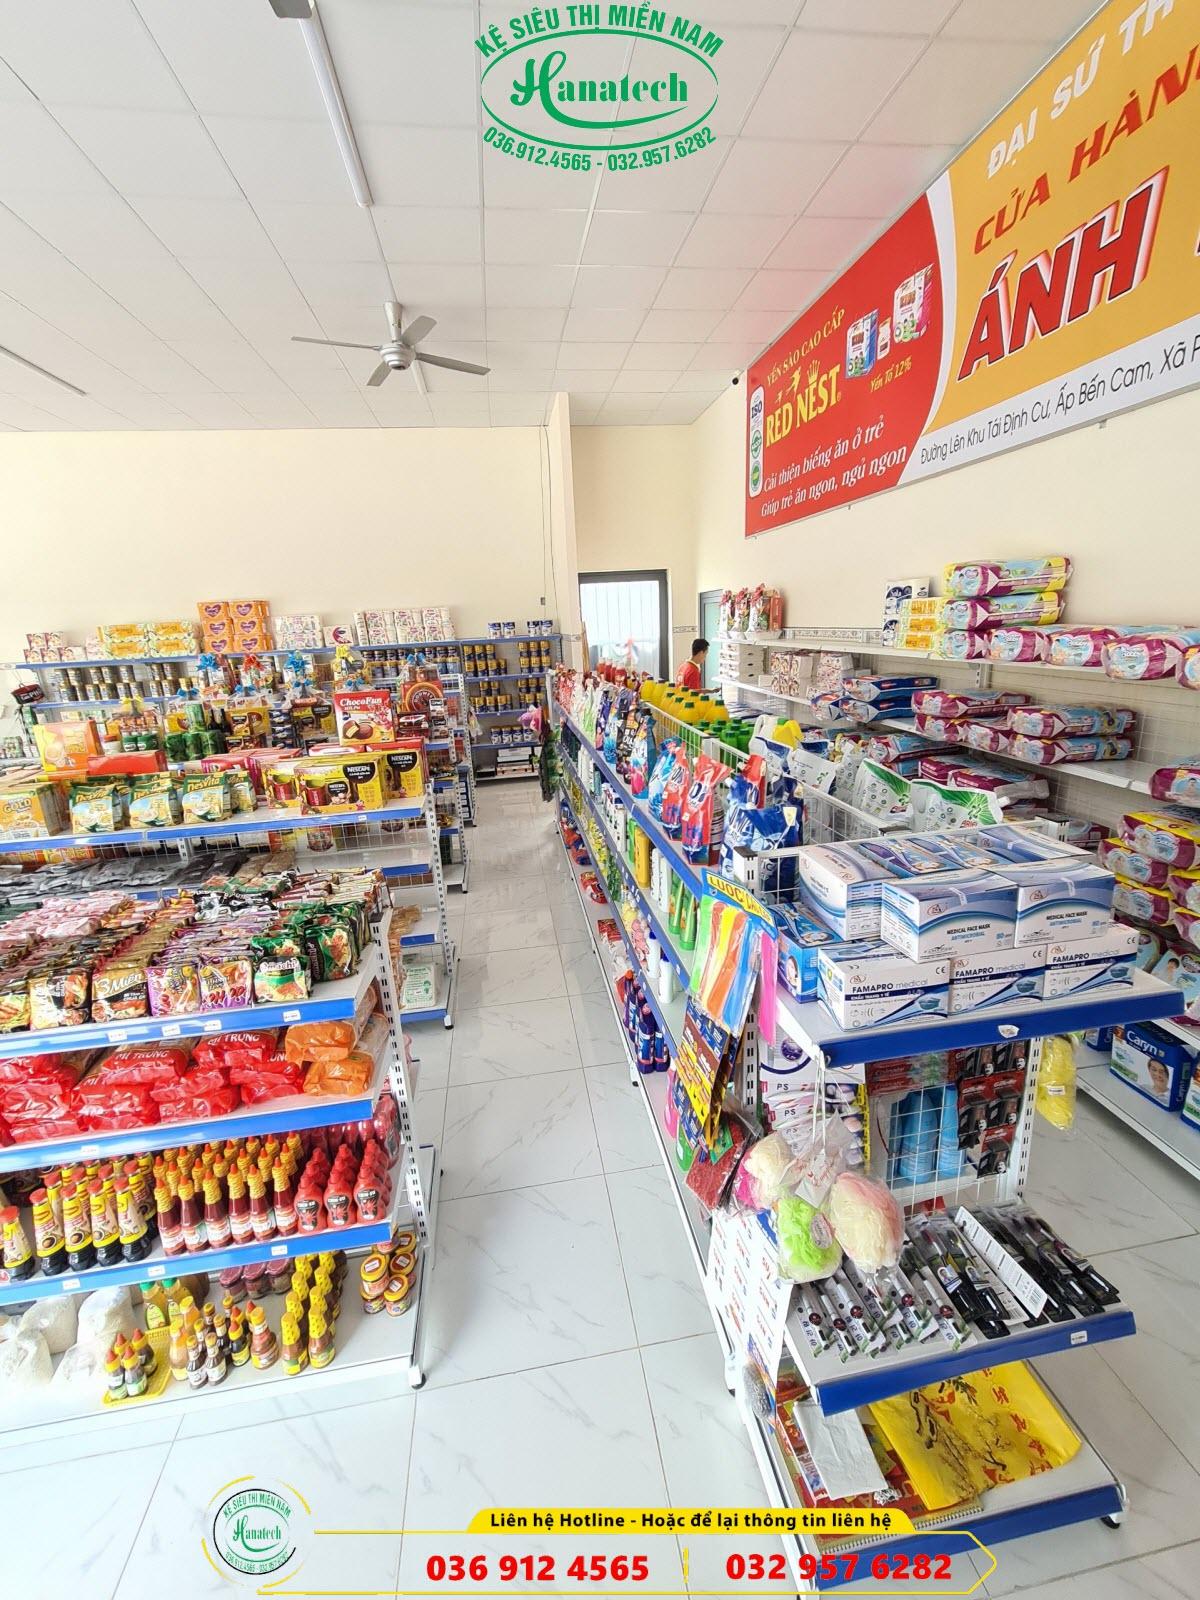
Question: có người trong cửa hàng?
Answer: có một người